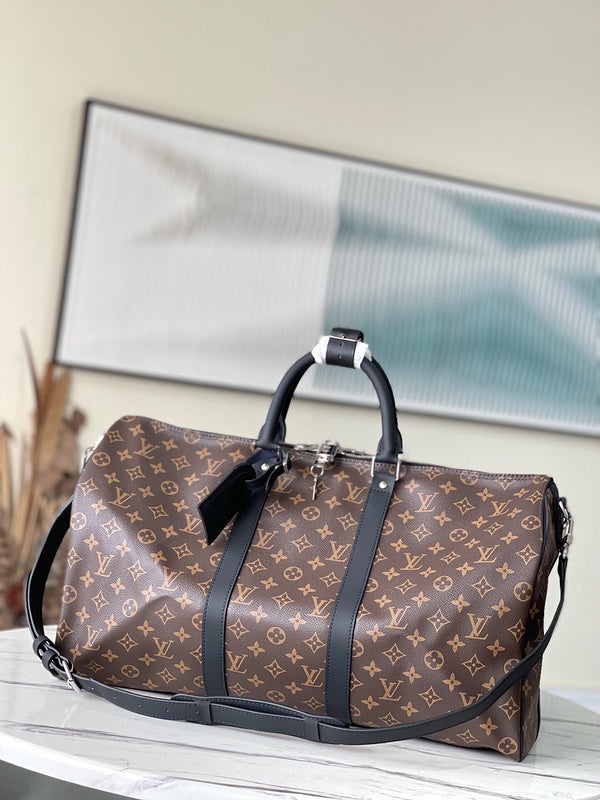
Glami Fashion Lu-Vi bags - 4735
LAW Fashion Lu-Vi bags - 4735 A+ Excellent Quality copies; Contact us if you've any questions in your mind.
Brand: Glamglami
Category: Apparel & Accessories > Handbags, Wallets & Cases > Handbags > Barrel Bags